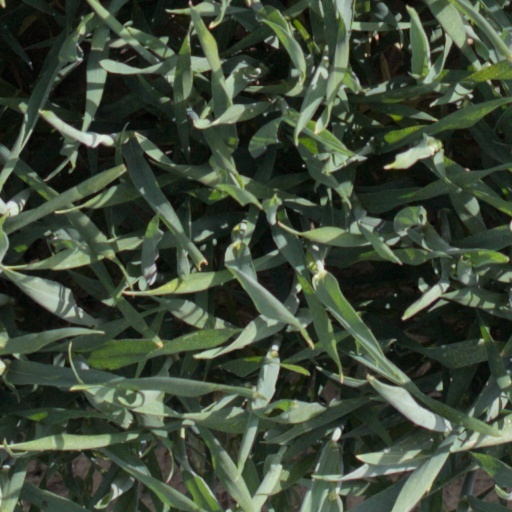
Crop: wheat